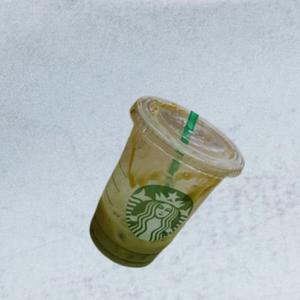
Label: cups